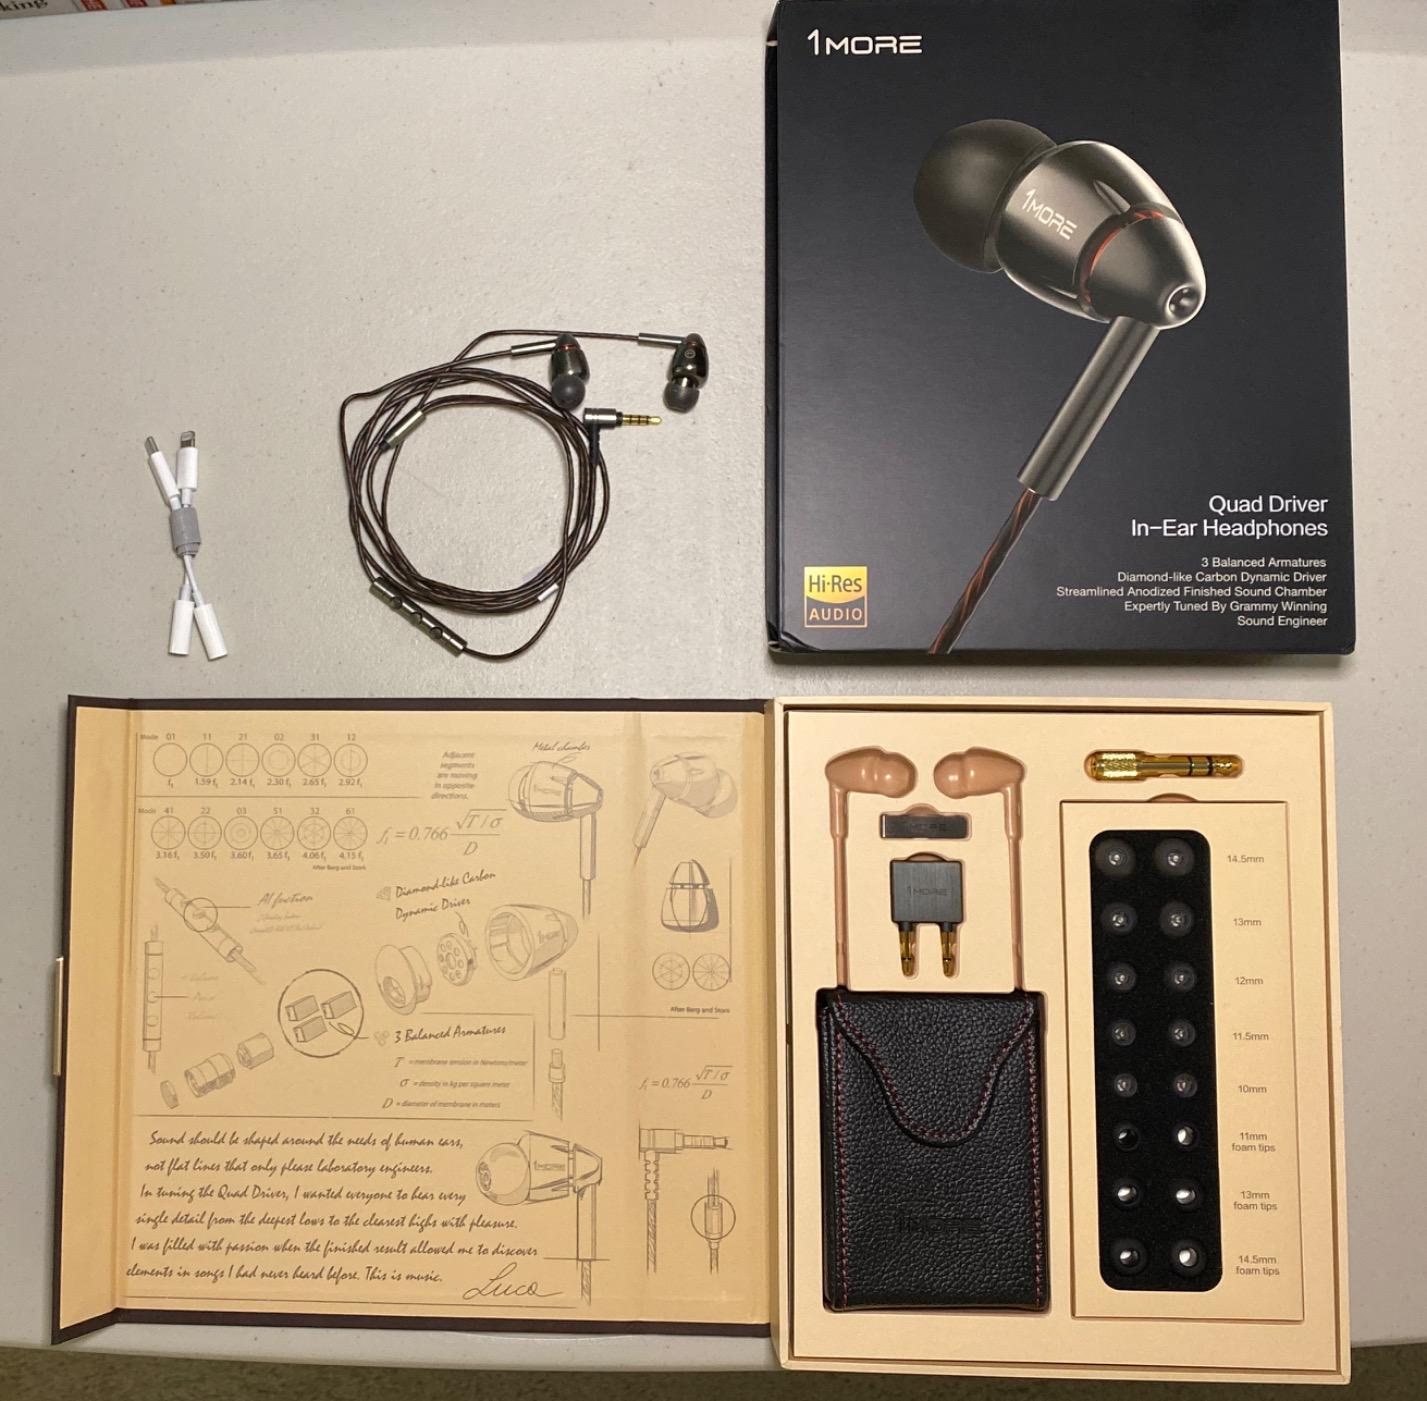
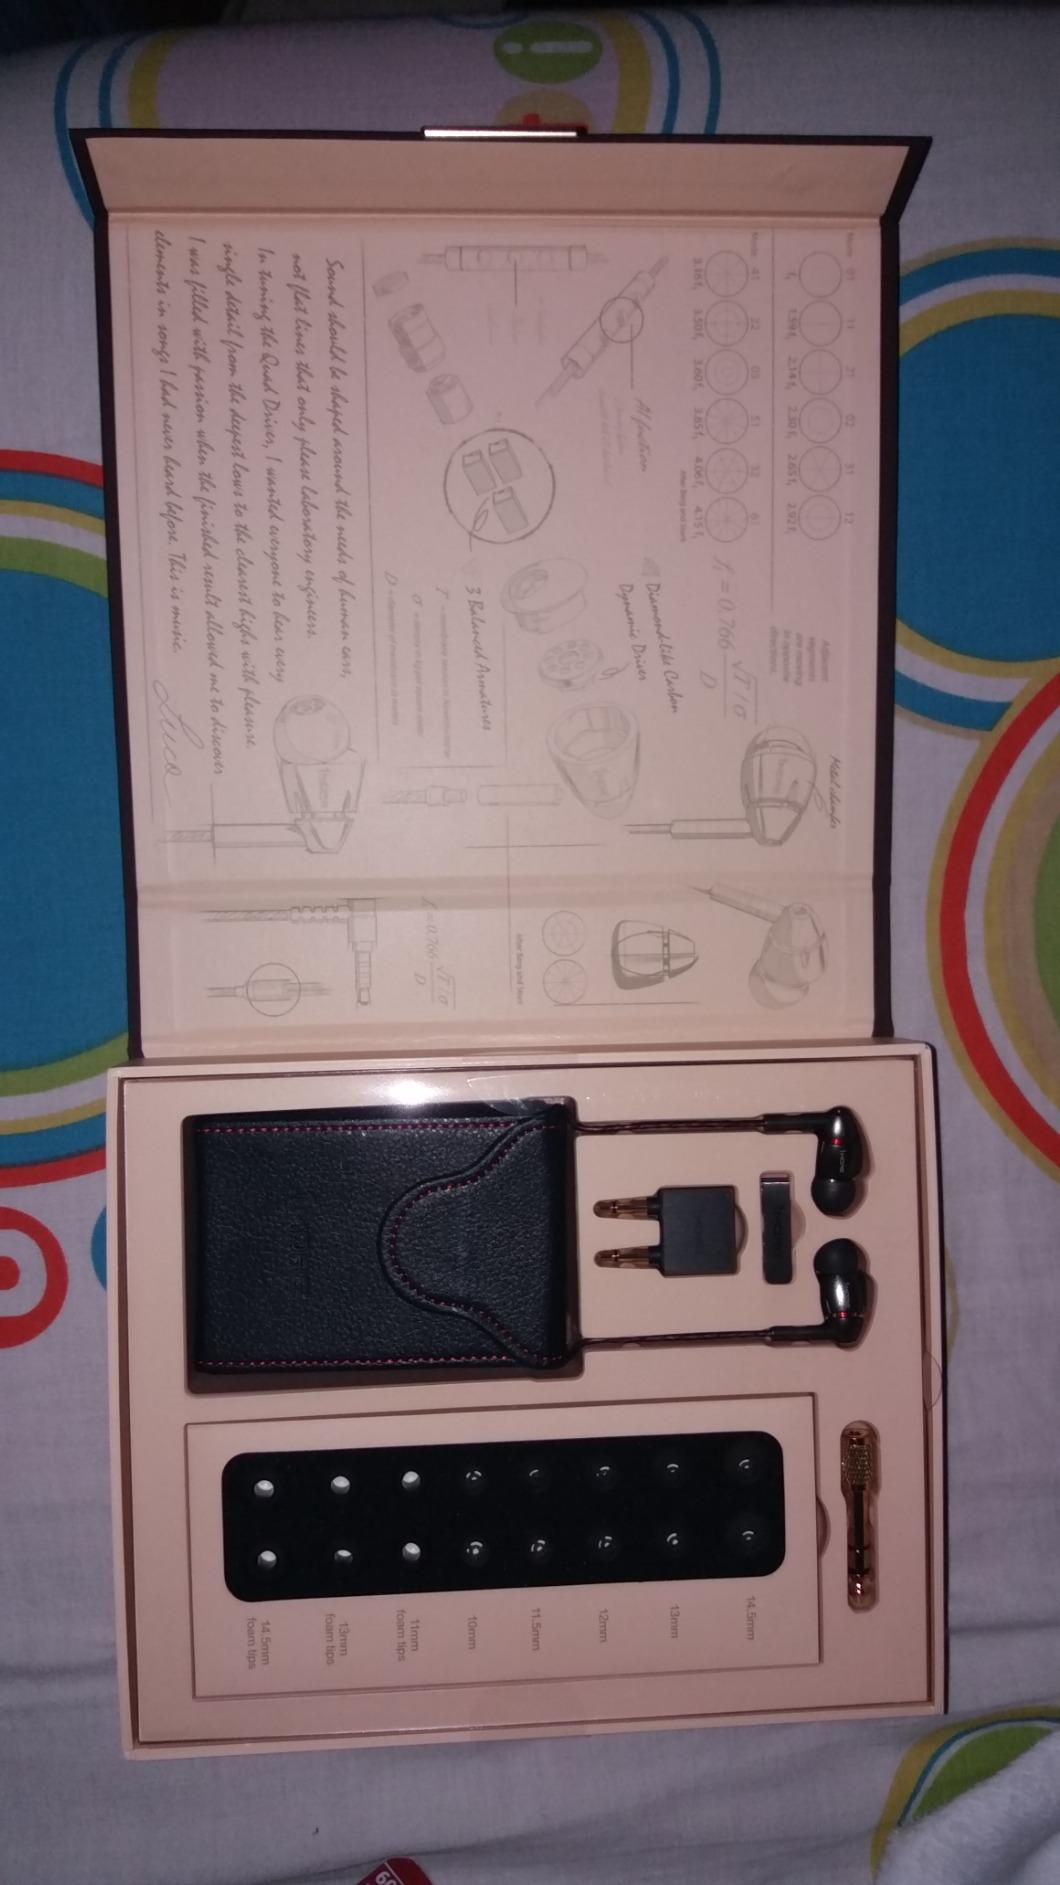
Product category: headphones
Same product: yes